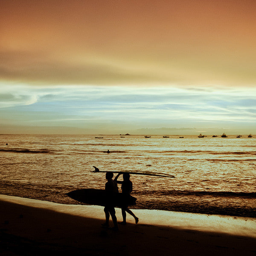
just a spoonful of horror film : will you follow me into the sunset ?